USS Skate (SS-305)

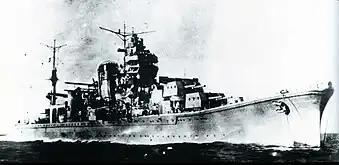
"Japanese light cruiser Agano."

"Skate"s third war patrol was again conducted in the area of the Carolines, in support of Operation Hailstone, the carrier airstrikes on Truk. "Skate" departed Midway on 5 February 1944. On 16 February, the evening before the airstrike, "Skate" intercepted a Japanese light cruiser, which had survived a previous torpedo attack by submarine . "Skate" launched four torpedoes, two of which hit, engulfing the ship in a shroud of smoke as the submarine submerged to evade heavy depth charging from the enemy escorts. She later returned to the scene of the attack, but, before another torpedo could be launched, the cruiser rolled to port and sank. It was later determined the cruiser sunk was the Japanese light cruiser . Following the airstrikes and further patrol in the area, the submarine returned to Pearl Harbor on 17 March.